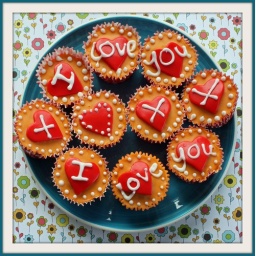
I would like to share these with you, Valentine cup cakes made by Jane.